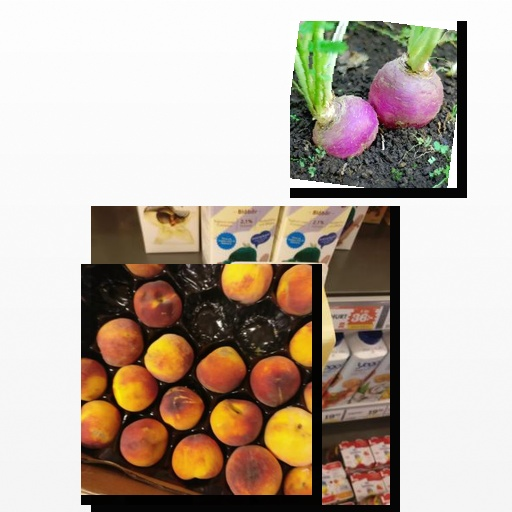
Food items: peach, vanilla_yogurt, turnip